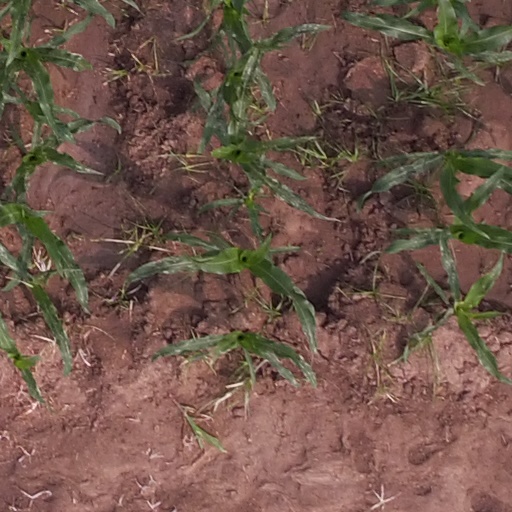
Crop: maize; corn